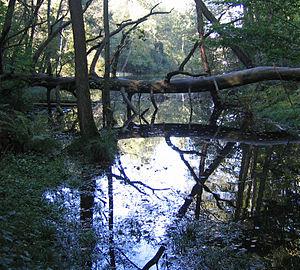
L’Eisbach est un ruisseau d'une longueur de 38 km dans le Nord-Est du Palatinat rhénan et dans le Sud-Est de la Hesse rhénane. Sa source se trouve près de Ramsen dans le Nord du Pfälzerwald et prend son chemin vers l'est dans le Rhin près de Worms.